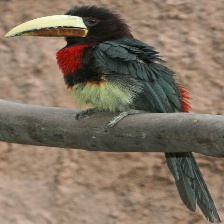
Species: IVORY BILLED ARACARI
Scientific name: PTEROGLOSSUS AZARA
ImageNet parent category: toucan